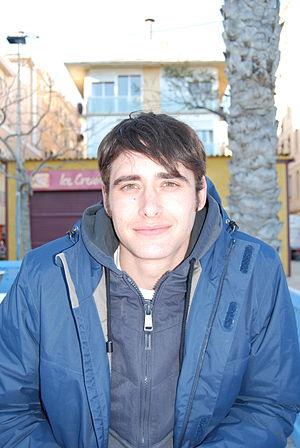
Velvet est une série télévisée espagnole diffusée entre le 17 février 2014 et le 21 décembre 2016 sur Antena 3. Avec une moyenne de 4 millions de téléspectateurs par épisode en Espagne, elle est l'une des séries les plus vues du pays.
Llorenç Gonzalez est un acteur espagnol né Llorenç González Ramírez à Barcelone le 1ᵉʳ octobre 1984. Il est connu pour avoir tenu les roles Andrés dans la série Grand Hôtel et Jonás Infantes dans les séries Velvet et Velvet Colección.
Velvet Colección, ou Velvet Collection en France et en Italie, est une série télévisée espagnole, dérivée de la série Velvet. Il s'agit en effet du spin-off de la série série haute-couture produite par les mêmes studios que la première série.